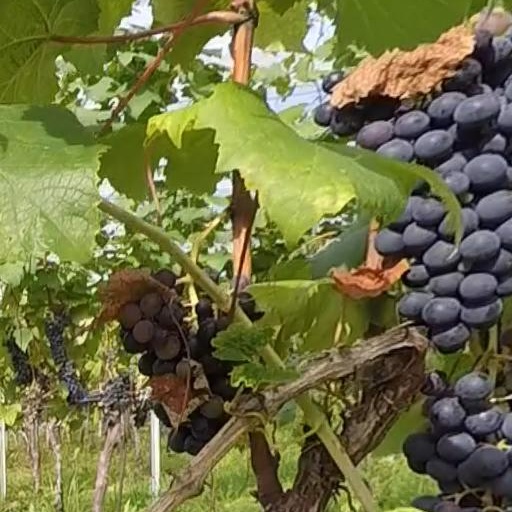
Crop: grape